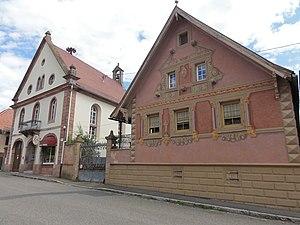
Nothalten est une commune française située dans le département du Bas-Rhin, en région Grand Est.